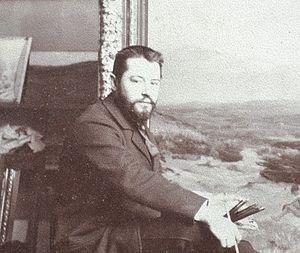
Photo de Fernand Stiévenart
Fernand Joseph Jules Stiévenart, né à Douai le 21 mai 1862 et décédé à Uccle le 22 janvier 1922, est un peintre paysagiste français de l’École de Wissant, au nord de la Côte d'Opale.